Kill puppies for satan

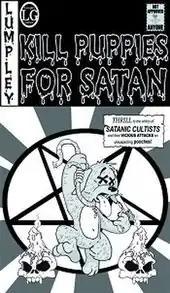

kill puppies for satan is an indie role-playing game first published in 2001.